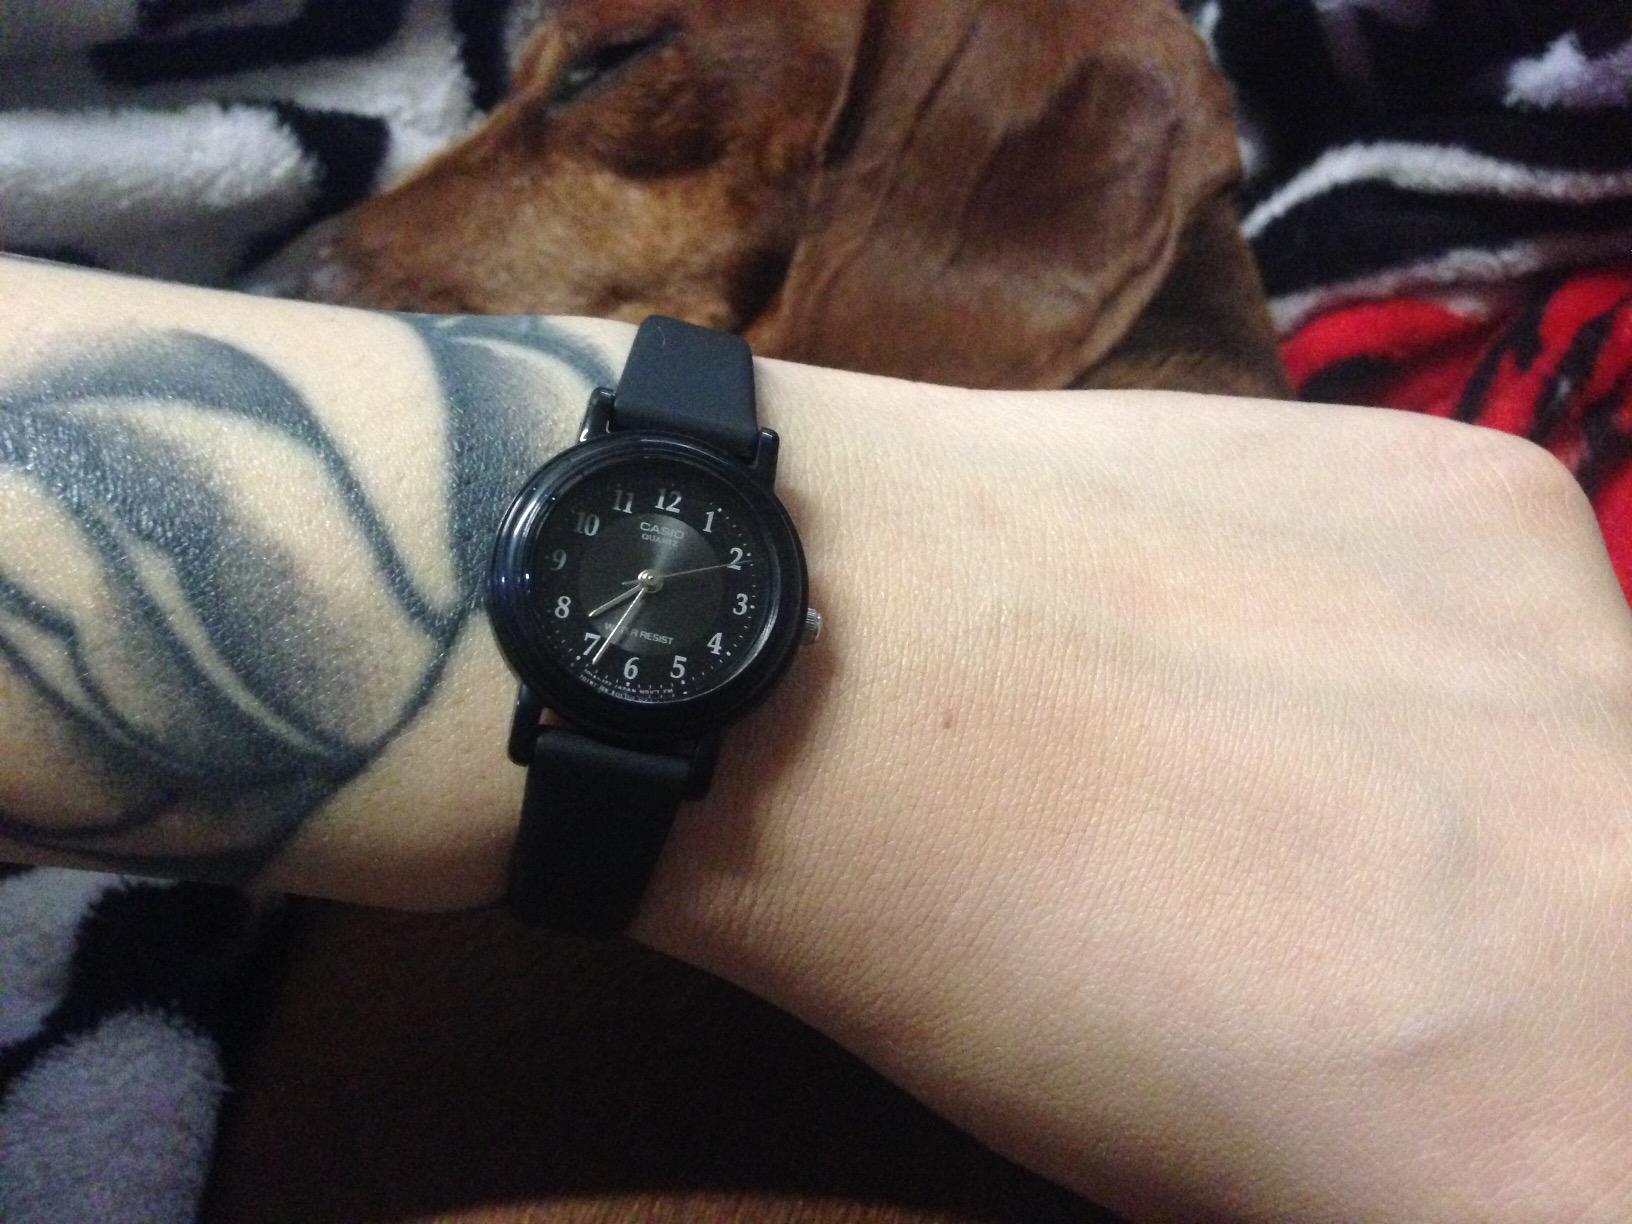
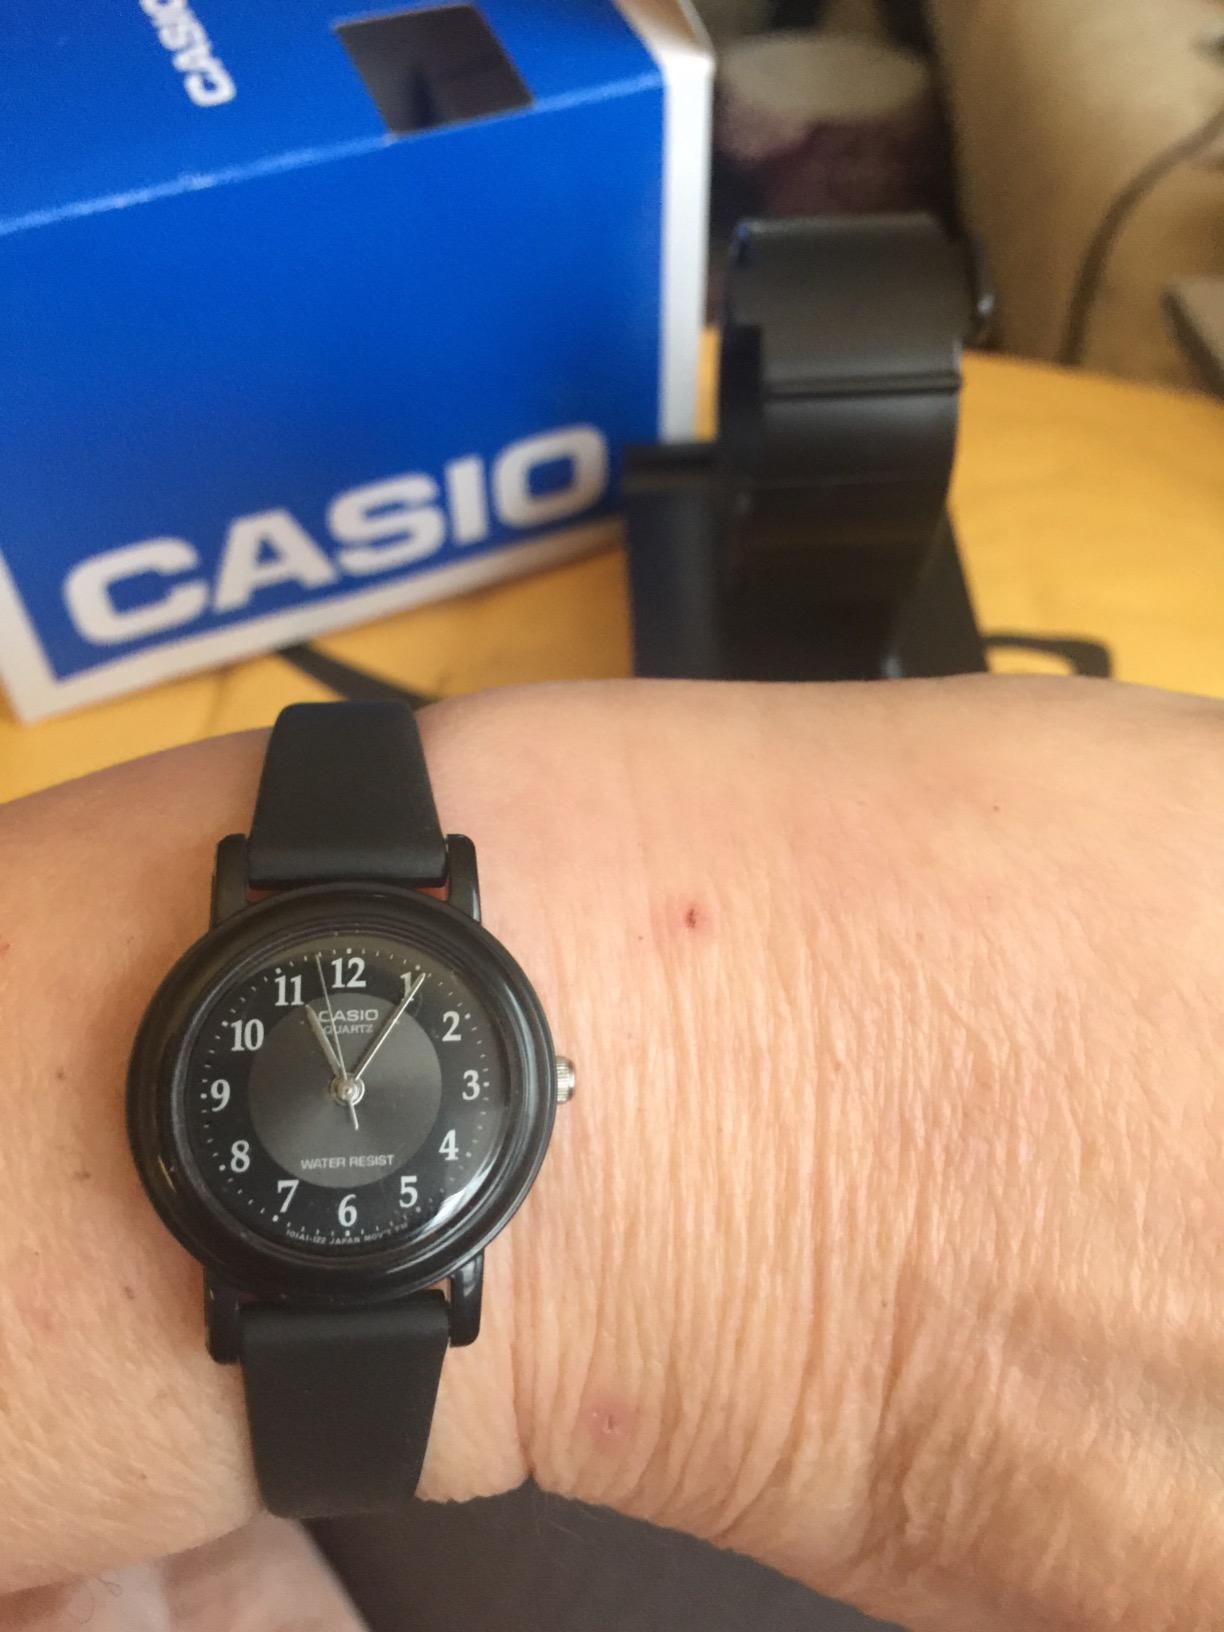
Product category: accessories_watch
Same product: yes